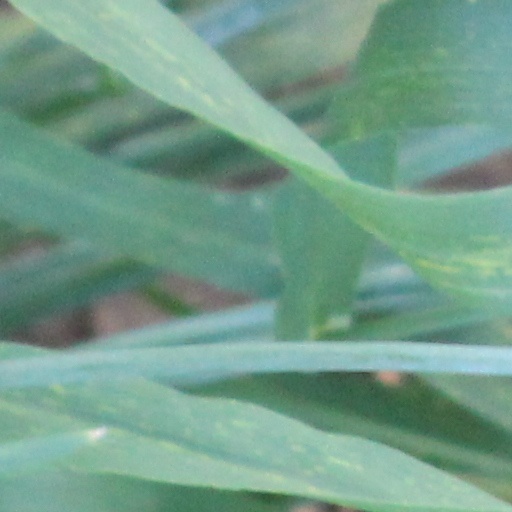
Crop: wheat